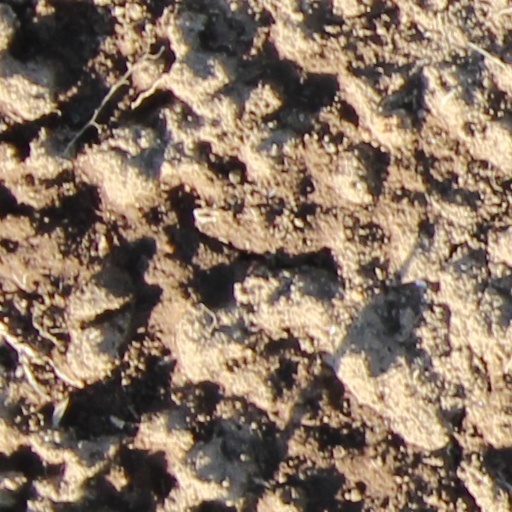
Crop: wheat